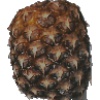
Label: pineapple